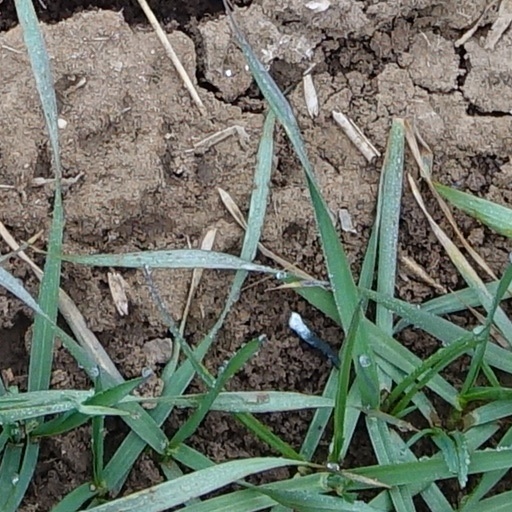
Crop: wheat